K-band multi-object spectrograph

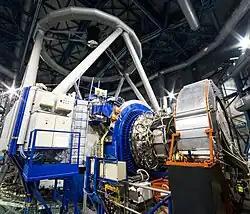
KMOS on the VLT "Antu" (UT1) at the time of first light in 2012

The K-band multi-object spectrograph, or KMOS for short, is an instrument mounted on ESO’s Very Large Telescope "Antu" (UT1) at the Paranal Observatory in Chile. KMOS is a multi-object spectrograph able to observe 24 objects at the same time in infrared light and to map out how their properties vary from place to place. It will provide crucial data to help understand how galaxies grew and evolved in the early Universe.